Portoferraio

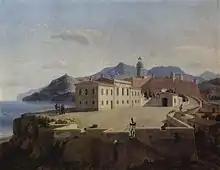
"Napoleon in Portoferraio", Leo von Klenze, 1839.

It was founded by Cosimo I de' Medici, Grand Duke of Tuscany, in 1548, with the name of "Cosmopoli" ("Cosimo's City"), to balance the presence of the Spanish citadel in Porto Azzurro. It had three forts (Forte Stella, Forte Falcone, and Forte Inglese) and a massive line of walls, all still visible today.